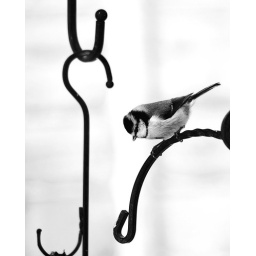
Obbbbbvvvvioussslllyyy.... there was bird food just out of shot. Before I get accused of crimes against out feathered friends.